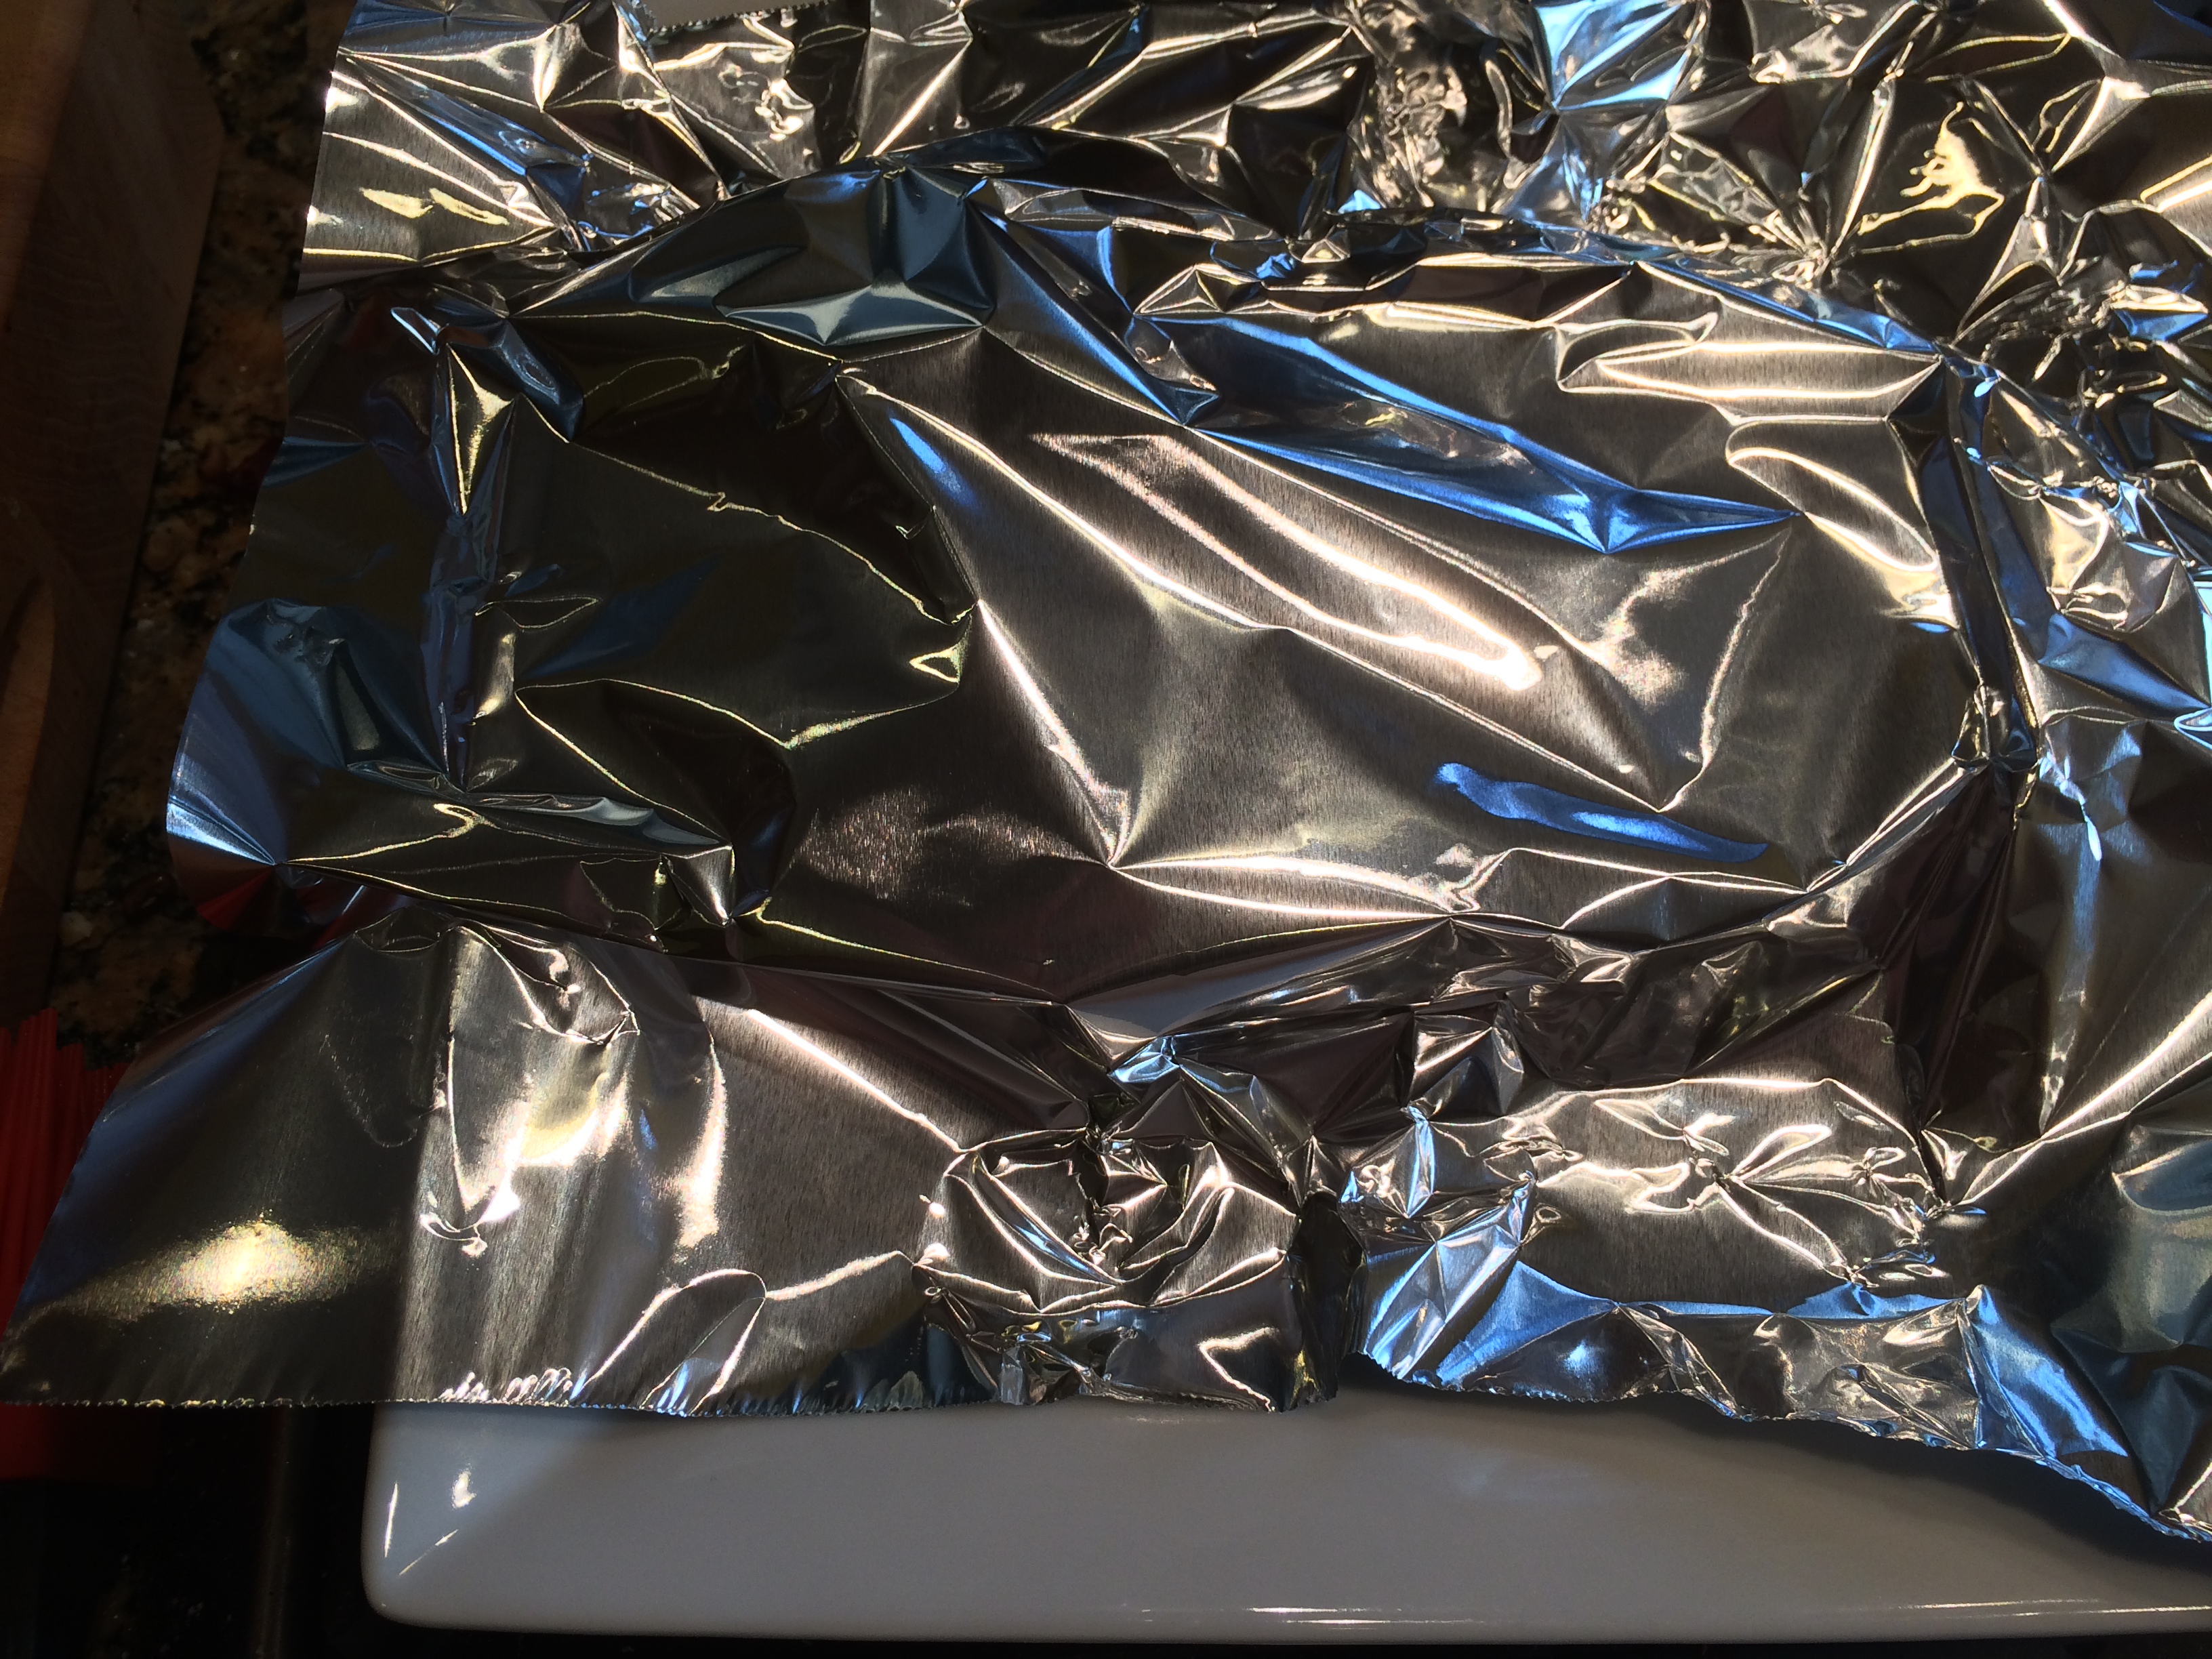
Waste category: metal